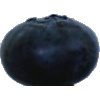
Label: Blueberry 1